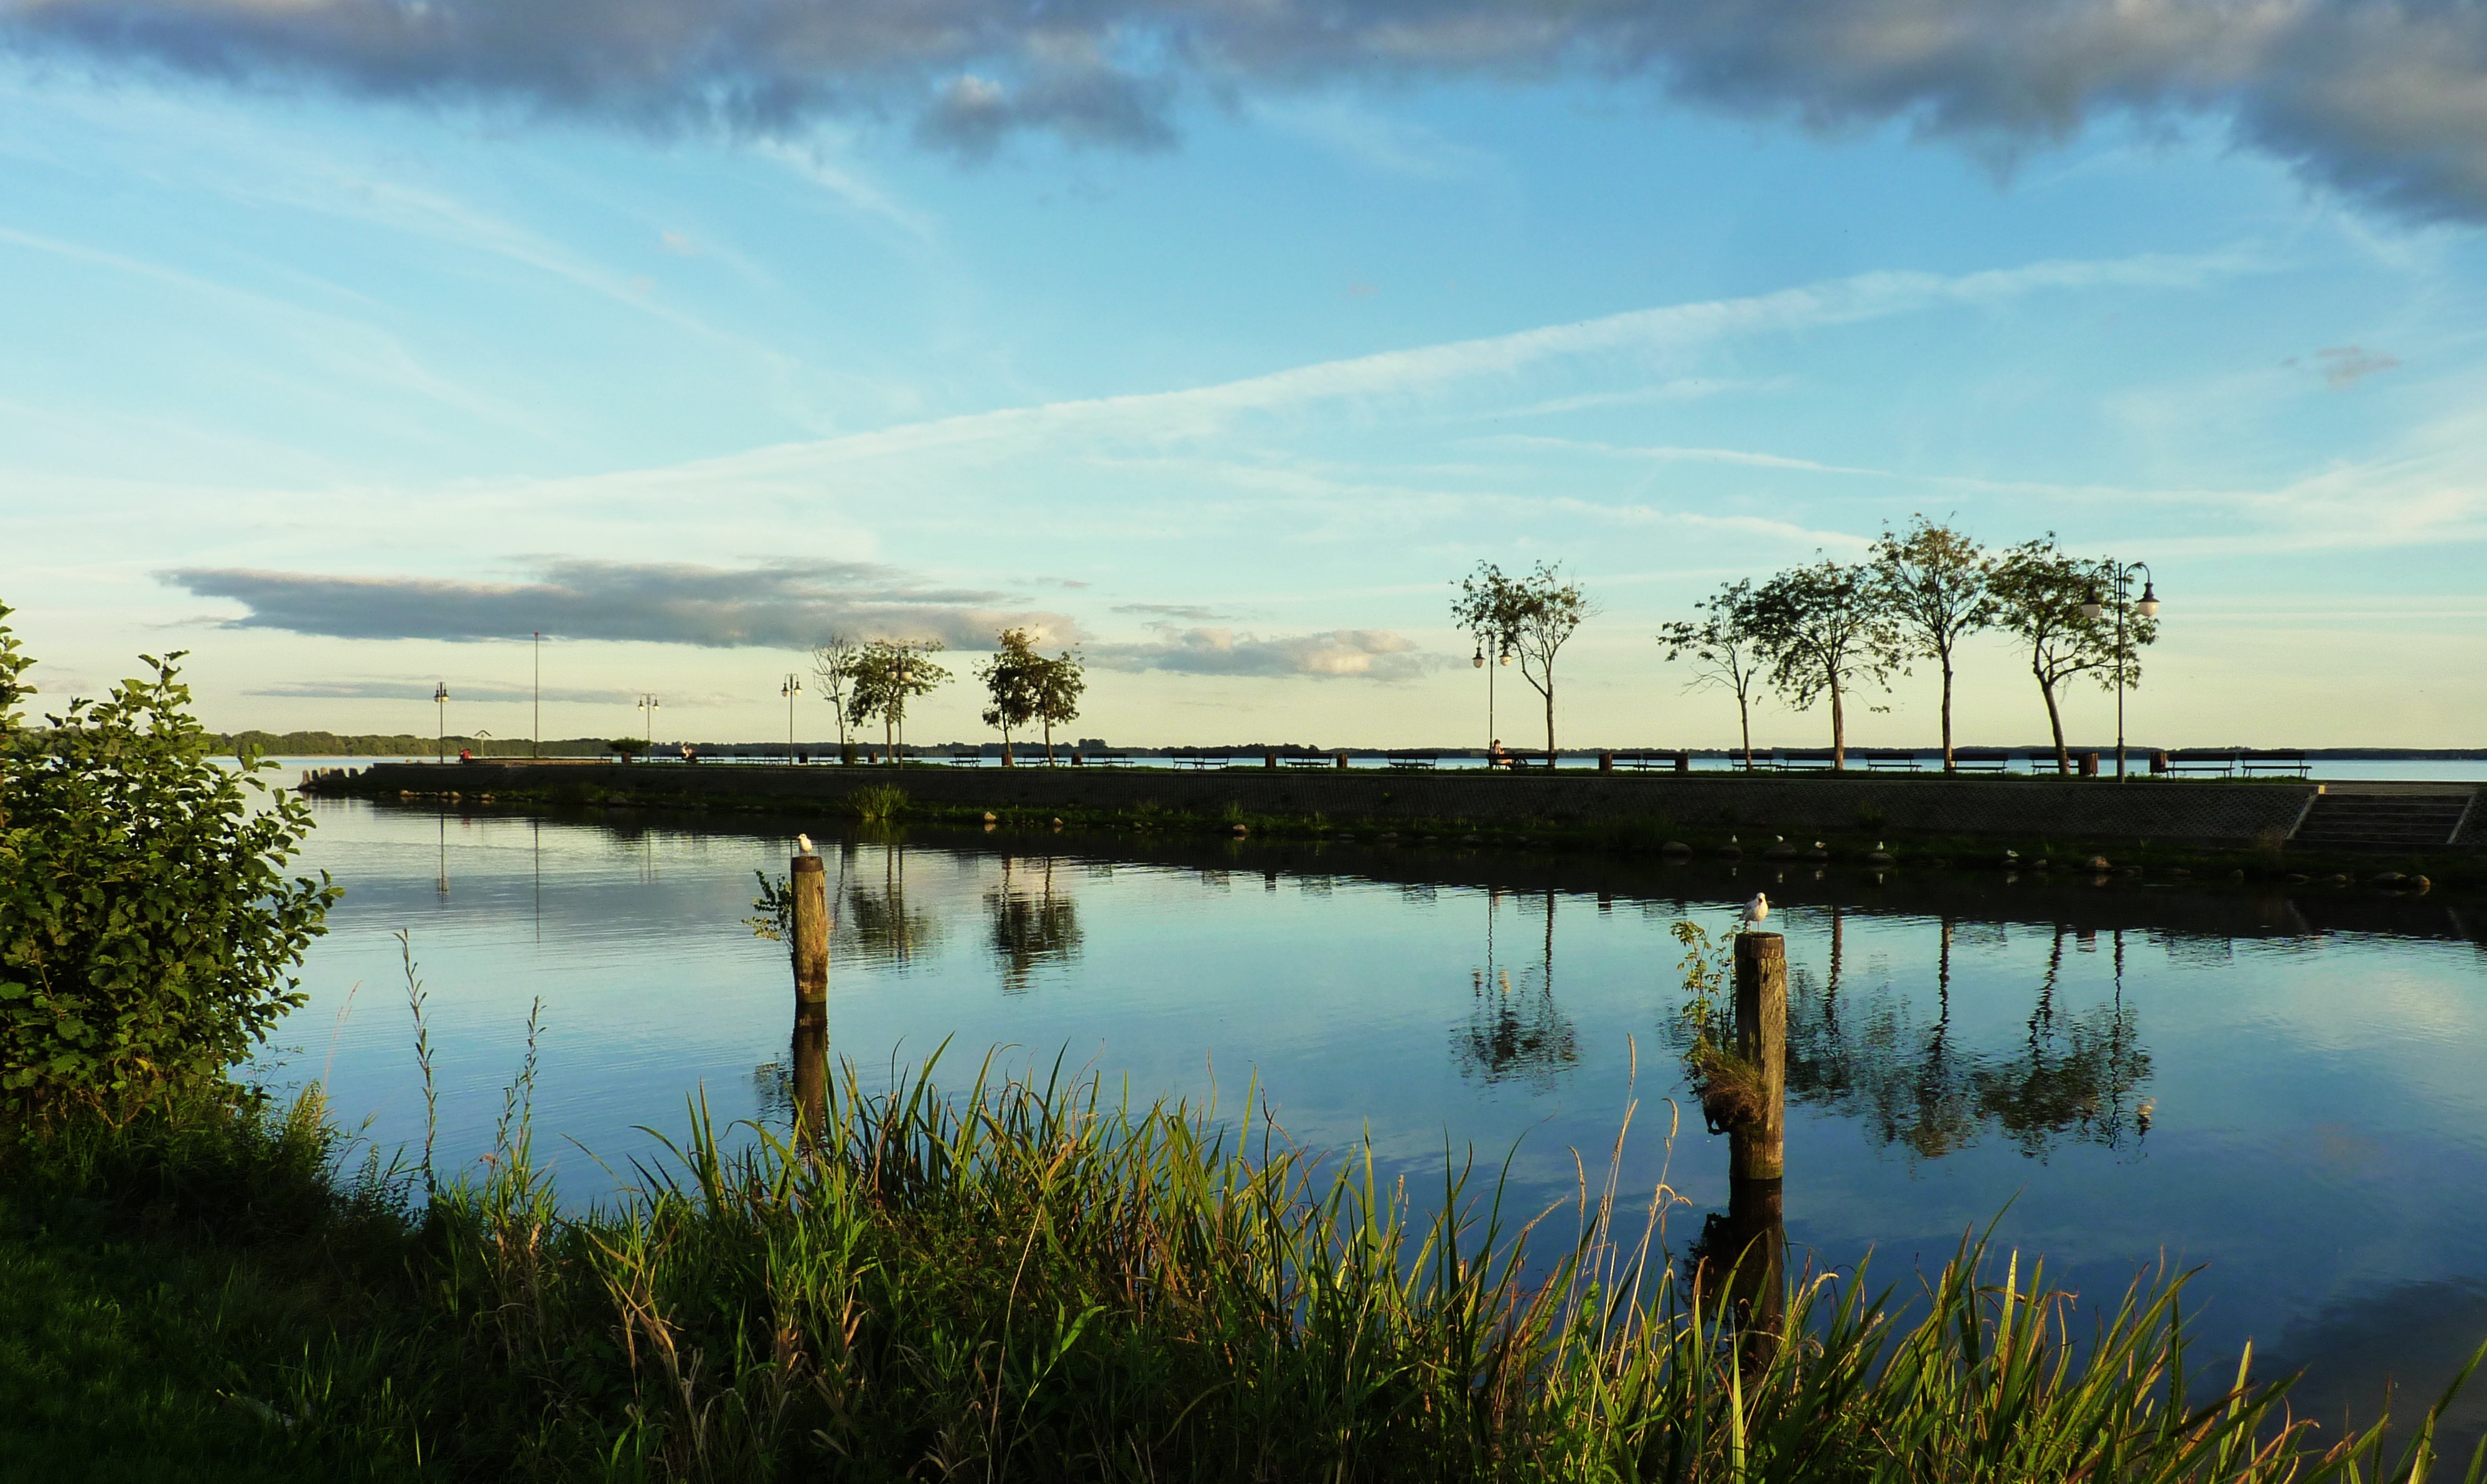
sky, habitat, reflection, nature, tree, water, cloud, atmospheric phenomenon, shore, horizon, lake, river, morning, grass, dawn, evening, sea, woody plant, dusk, loch, landscape, reservoir, rural area, sunrise, marsh, wetland, sunlight, sunset, waterway